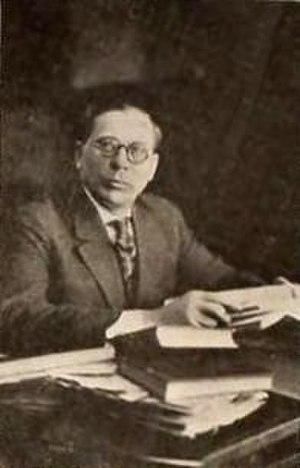
Ivan Abramson est un réalisateur de films muets américains actifs dans les années 1910 et 1920.